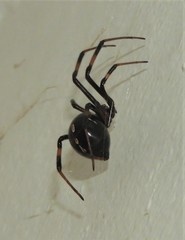
Species: Lactrodectus_hesperus